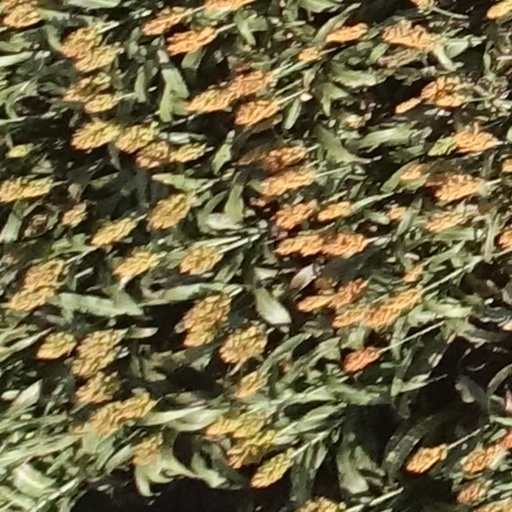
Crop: sorghum